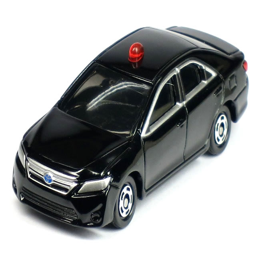
automobile model for the investigation into police car